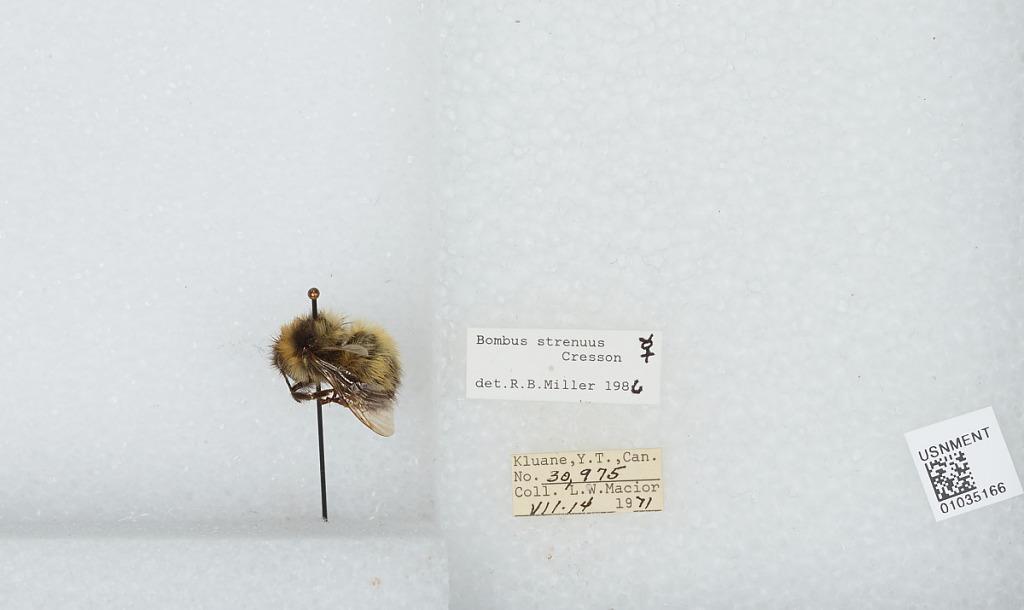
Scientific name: Bombus (Alpinobombus) neoboreus Sladen
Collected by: L. Macior
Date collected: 1971-7-14
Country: Canada
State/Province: Yukon Territory
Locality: Kluane
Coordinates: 60.75, -139.5
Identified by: Miller, R. B.